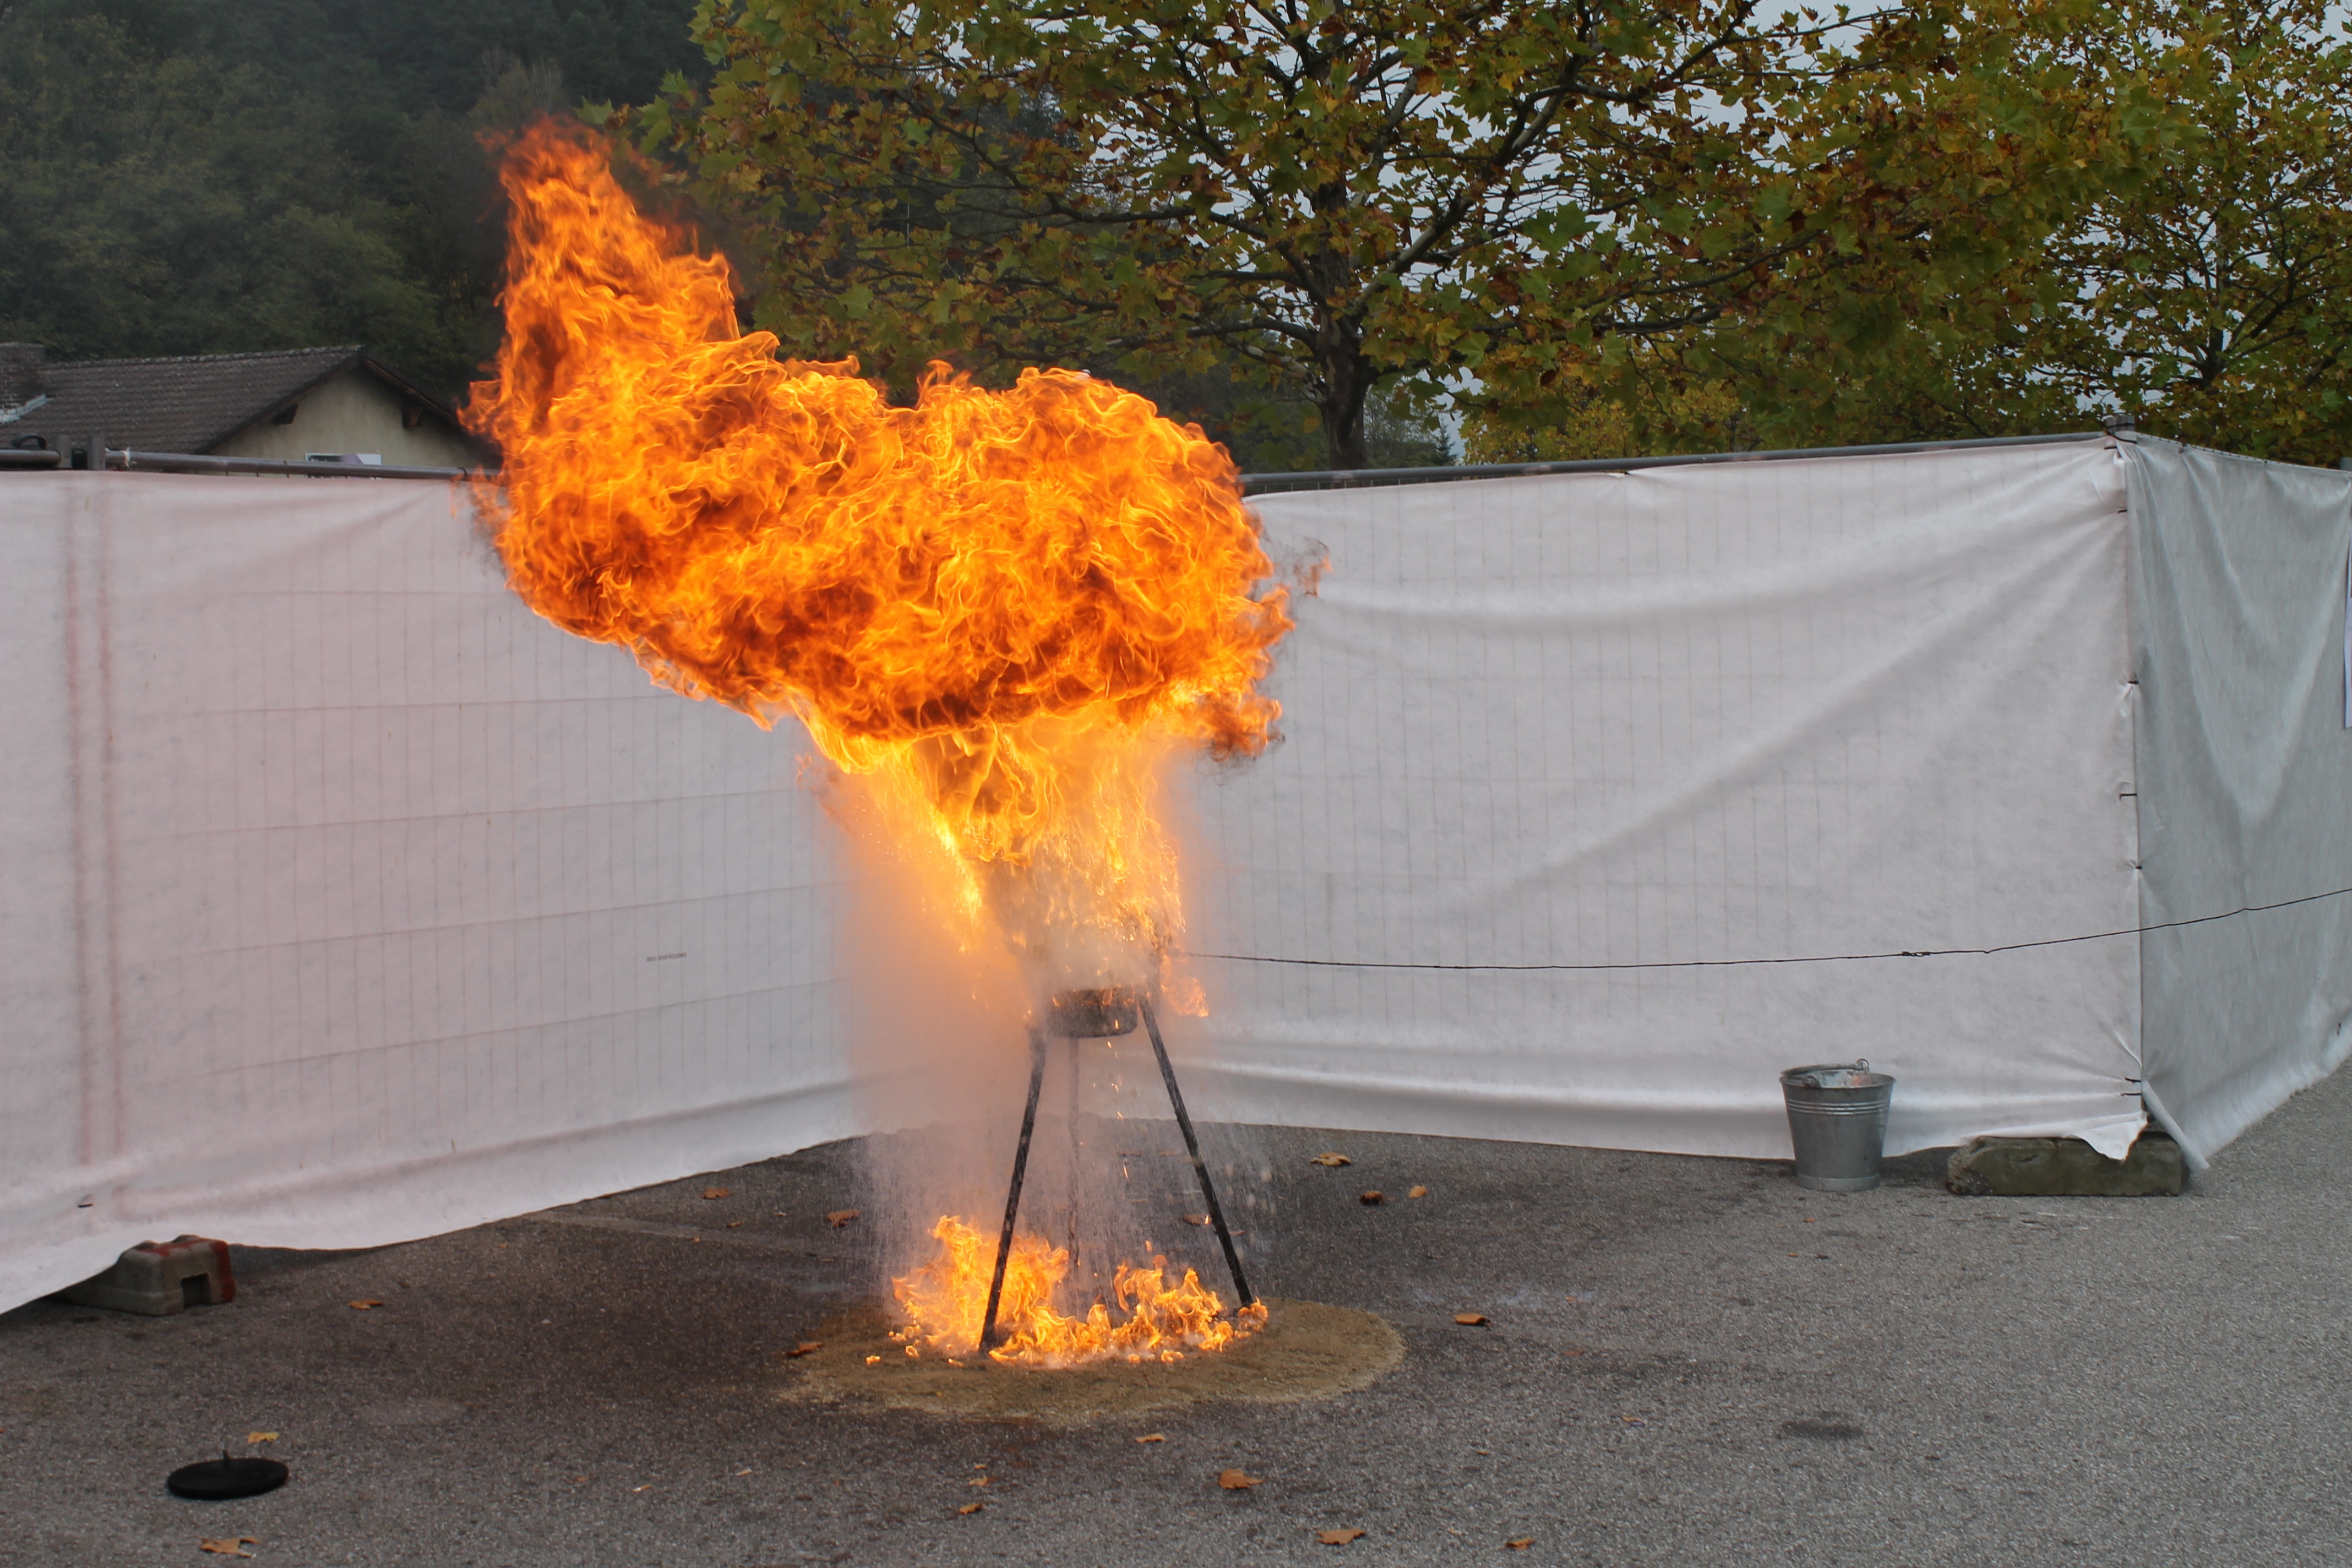
water, liquid, fire, yellow, drip, fireball, oil, dangerous, man made object